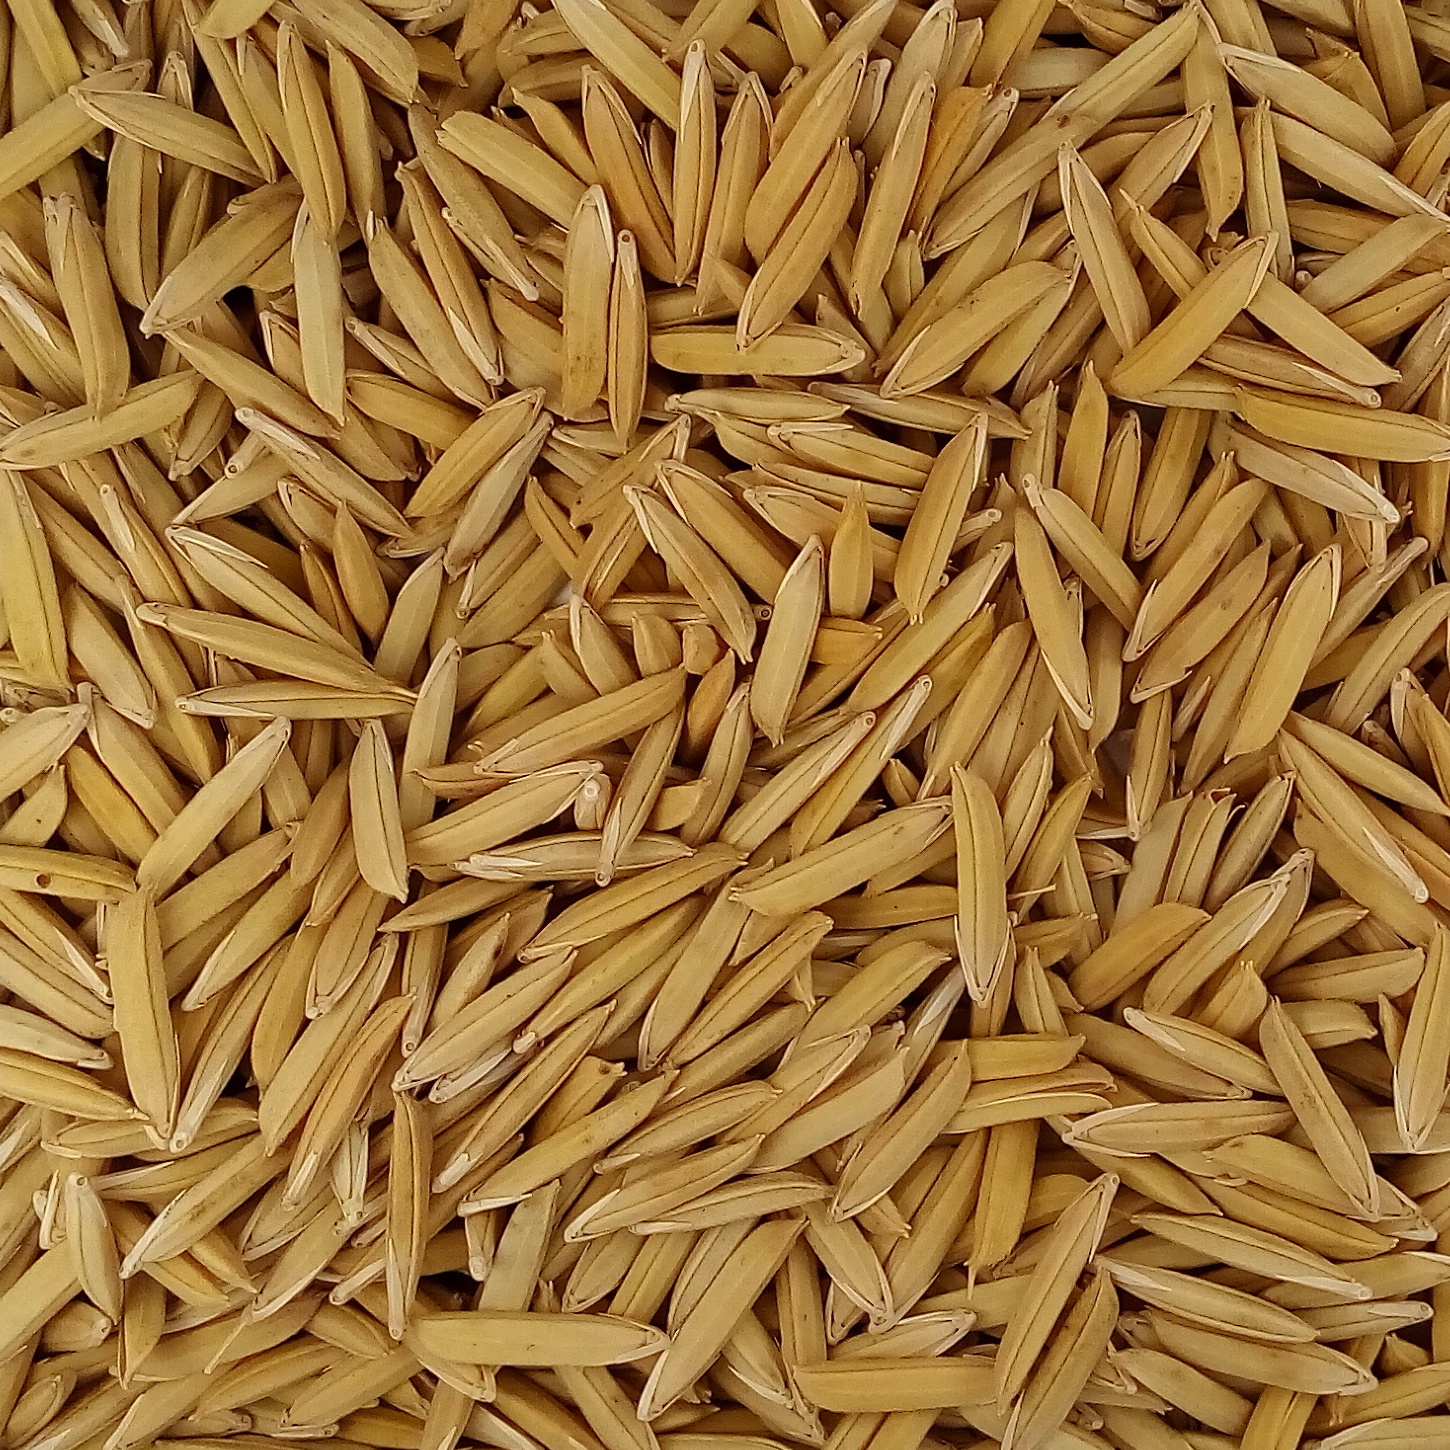
Rice seed variety: 1718